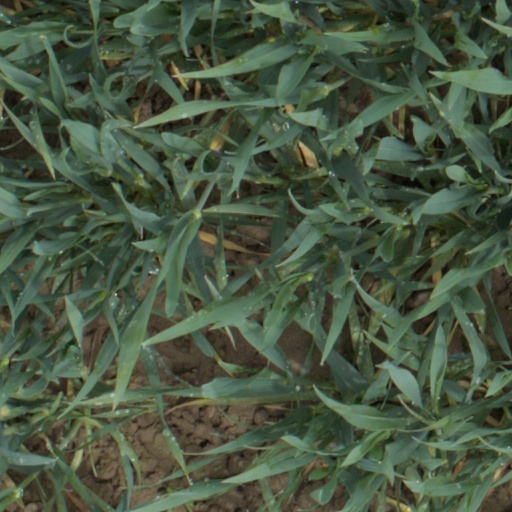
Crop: wheat